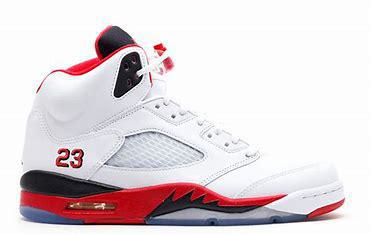
Brand: Jordan
Model: 5 Retro